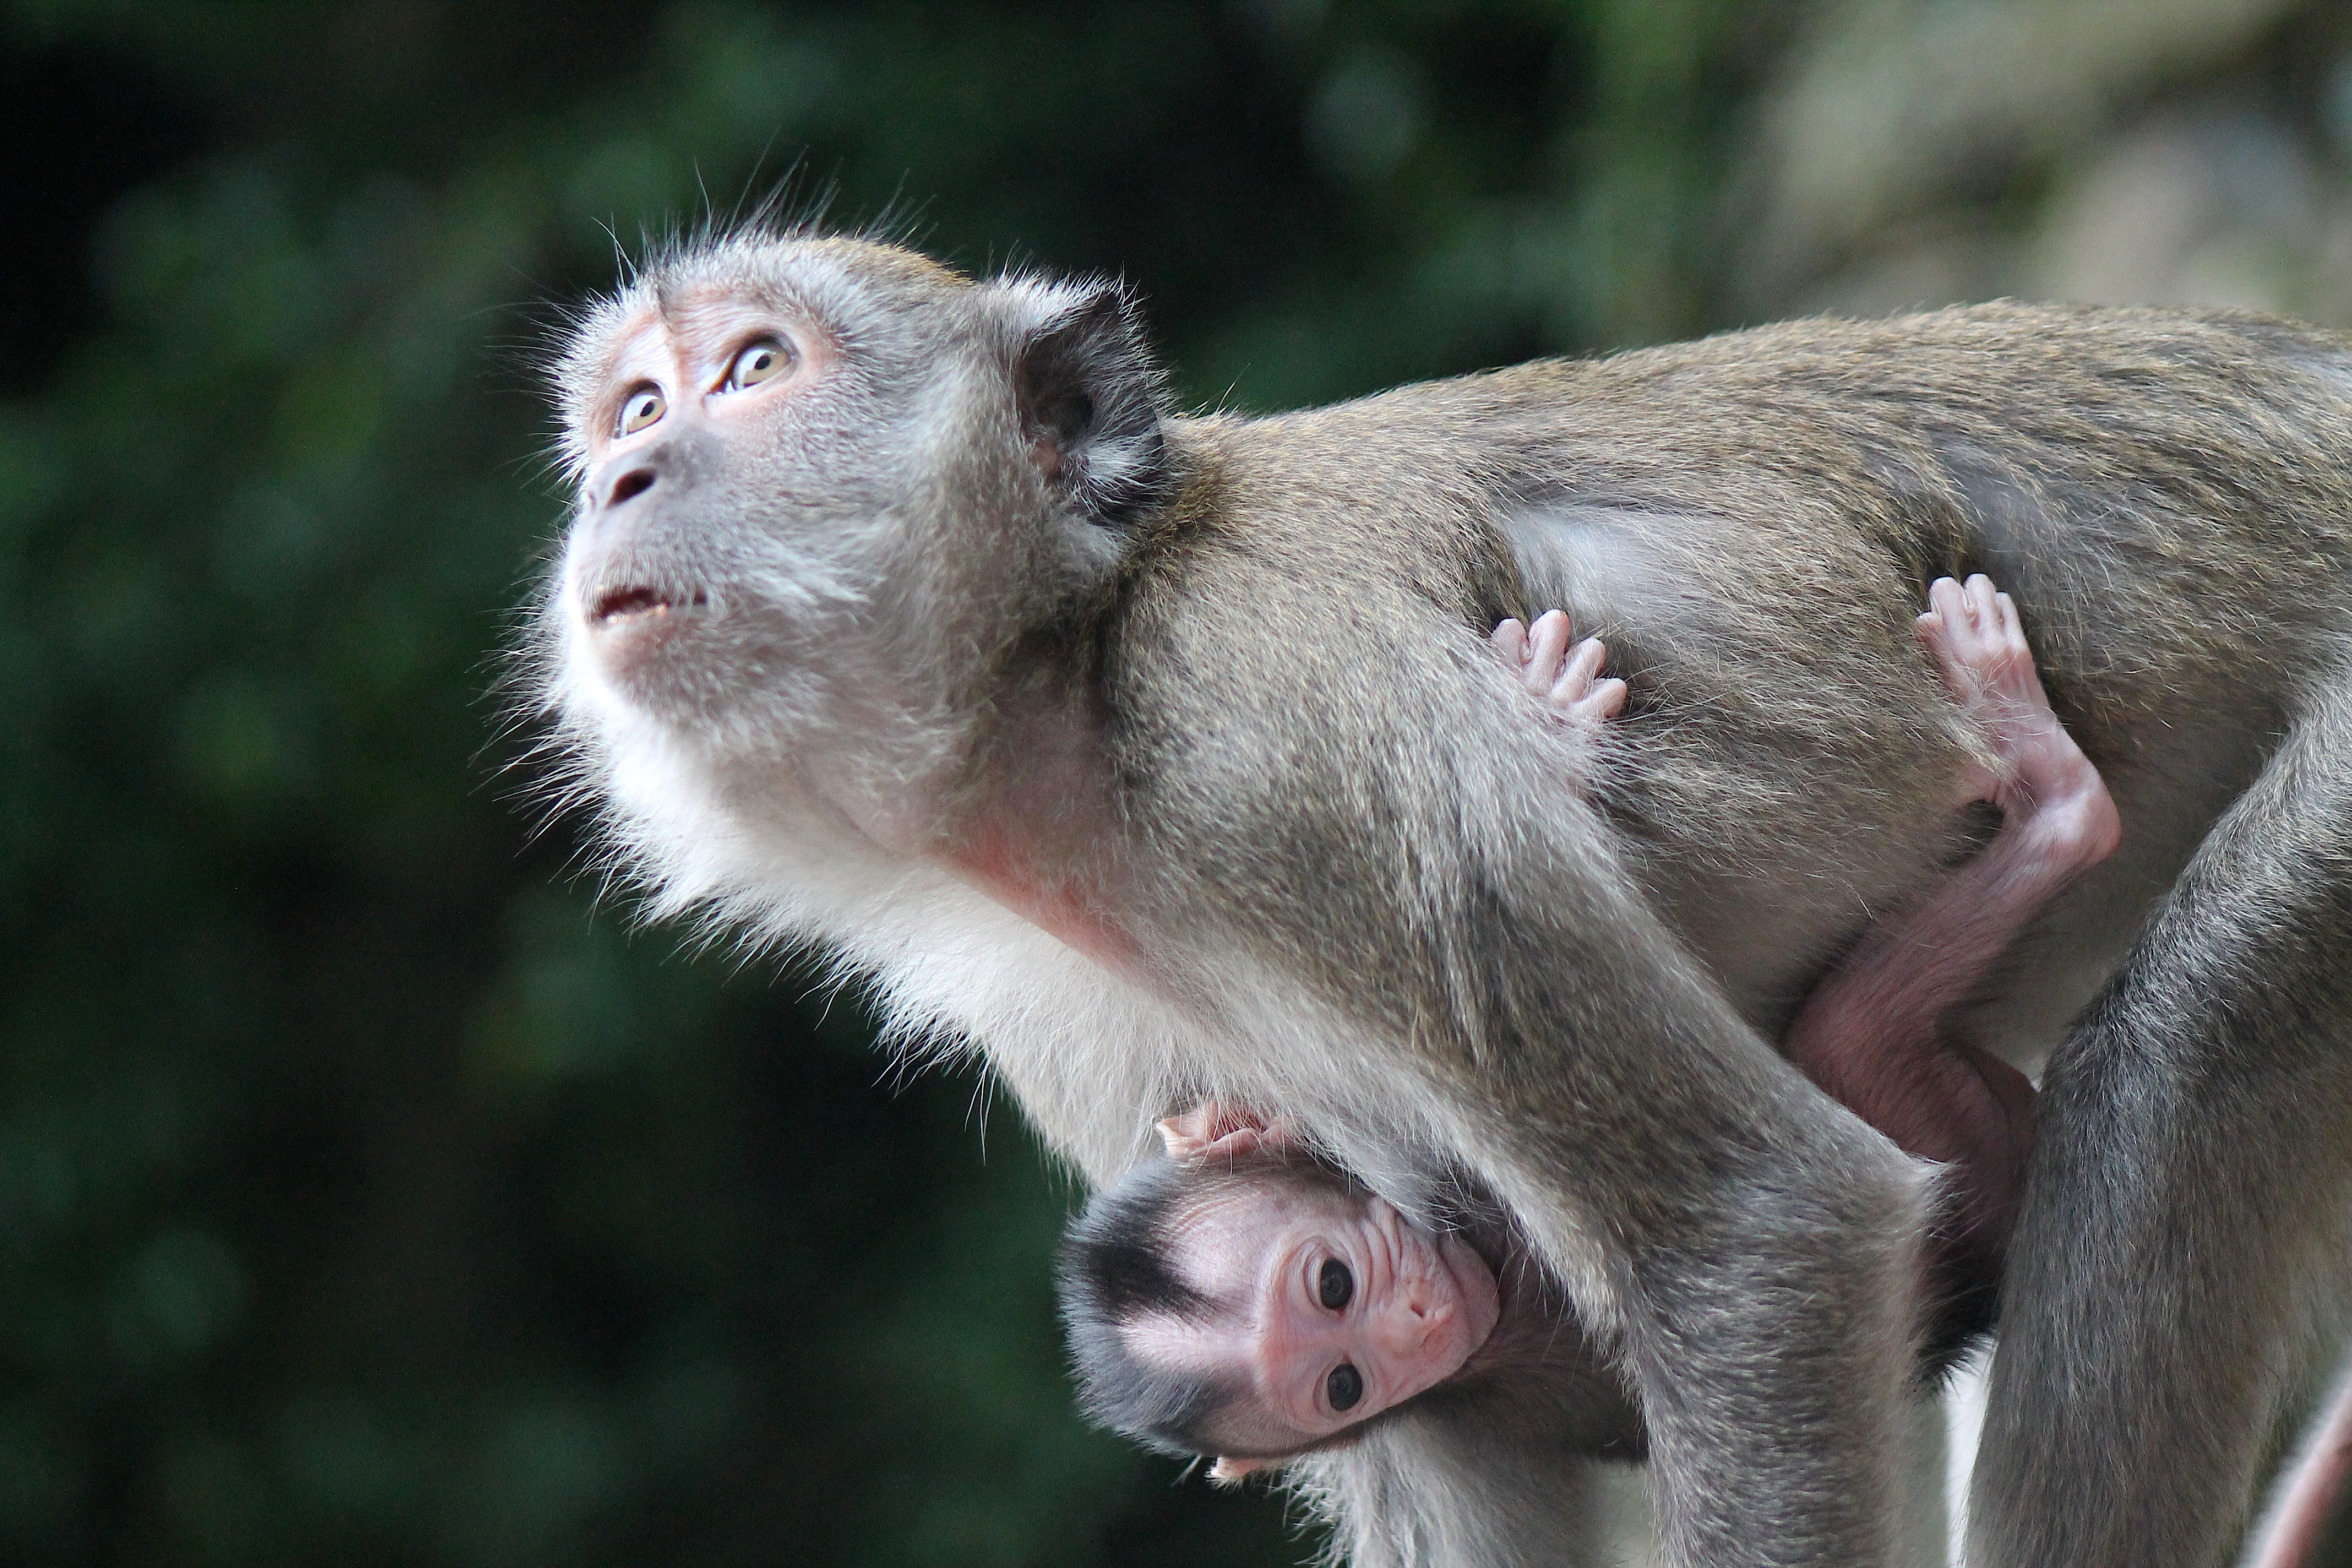
wildlife, mammal, fauna, primate, vertebrate, macaque, old world monkey, japanese macaque